History of the Jews in Croatia

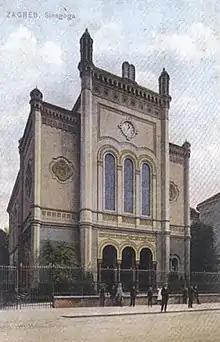
Zagreb synagogue

Jews are officially recognized as an autonomous national minority, and as such, they elect a special representative to the Croatian Parliament, shared with members of eleven other national minorities.